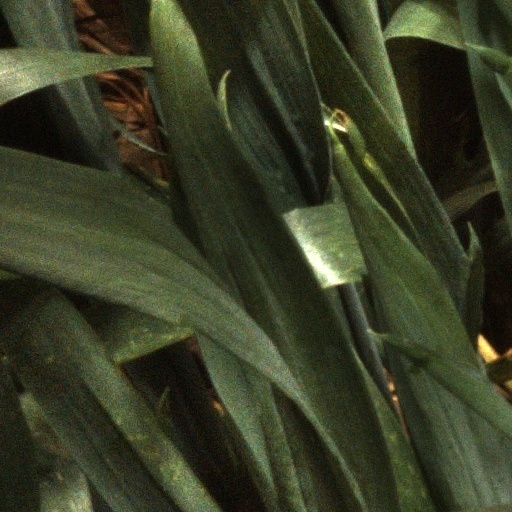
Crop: wheat